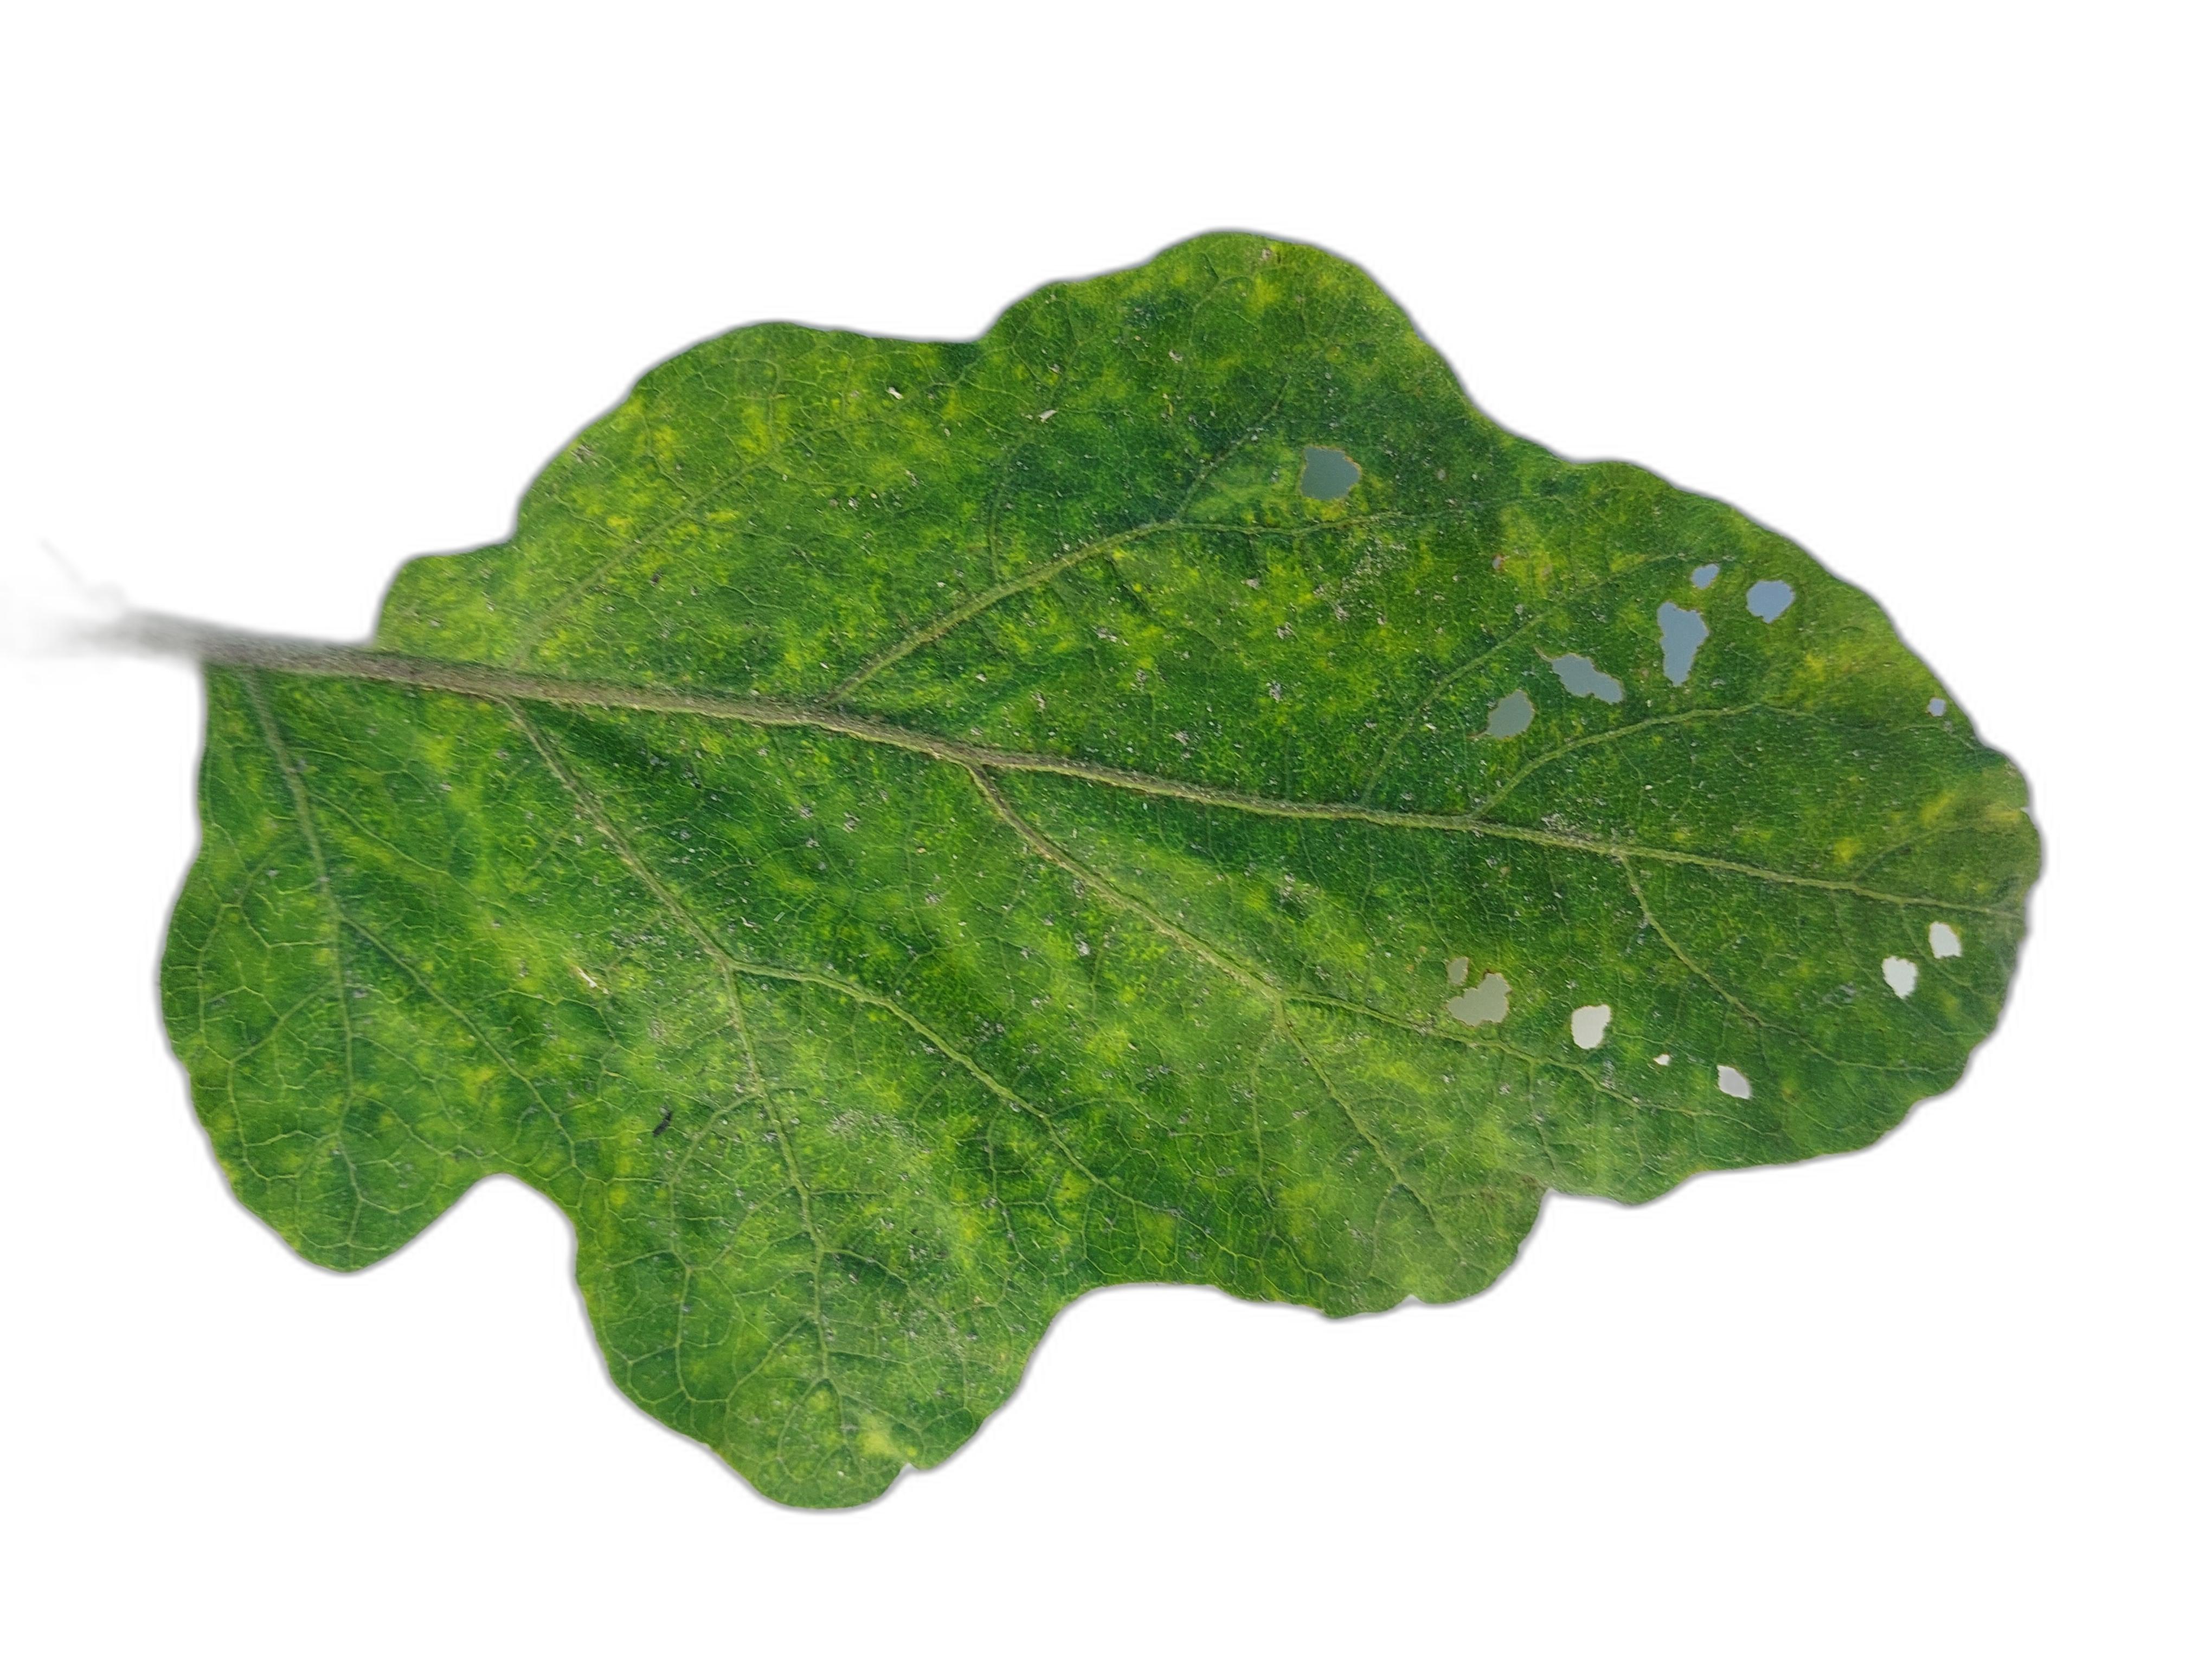
Label: Insect Pest Disease